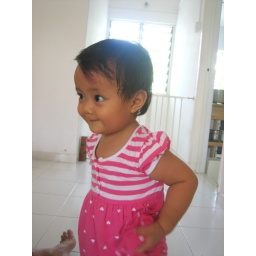
aina in pink dress